Sayfo

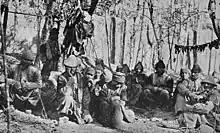
Assyrian refugees from Tyari and Tkhuma near Urmia in late 1915

Ottoman troops began attacking Christian villages during their February 1915 retreat, when they were turned back by a Russian counterattack. Facing losses which they blamed on Armenian volunteers and imagining a broad Armenian rebellion, Djevdet ordered massacres of Christian civilians to reduce the potential future strength of volunteer units. Some local Kurdish tribes participated in the killings, but others protected Christian civilians. Some Assyrian villages also engaged in armed resistance when attacked. The Persian Ministry of Foreign Affairs protested the atrocities to the Ottoman government, but lacked the power to prevent them.